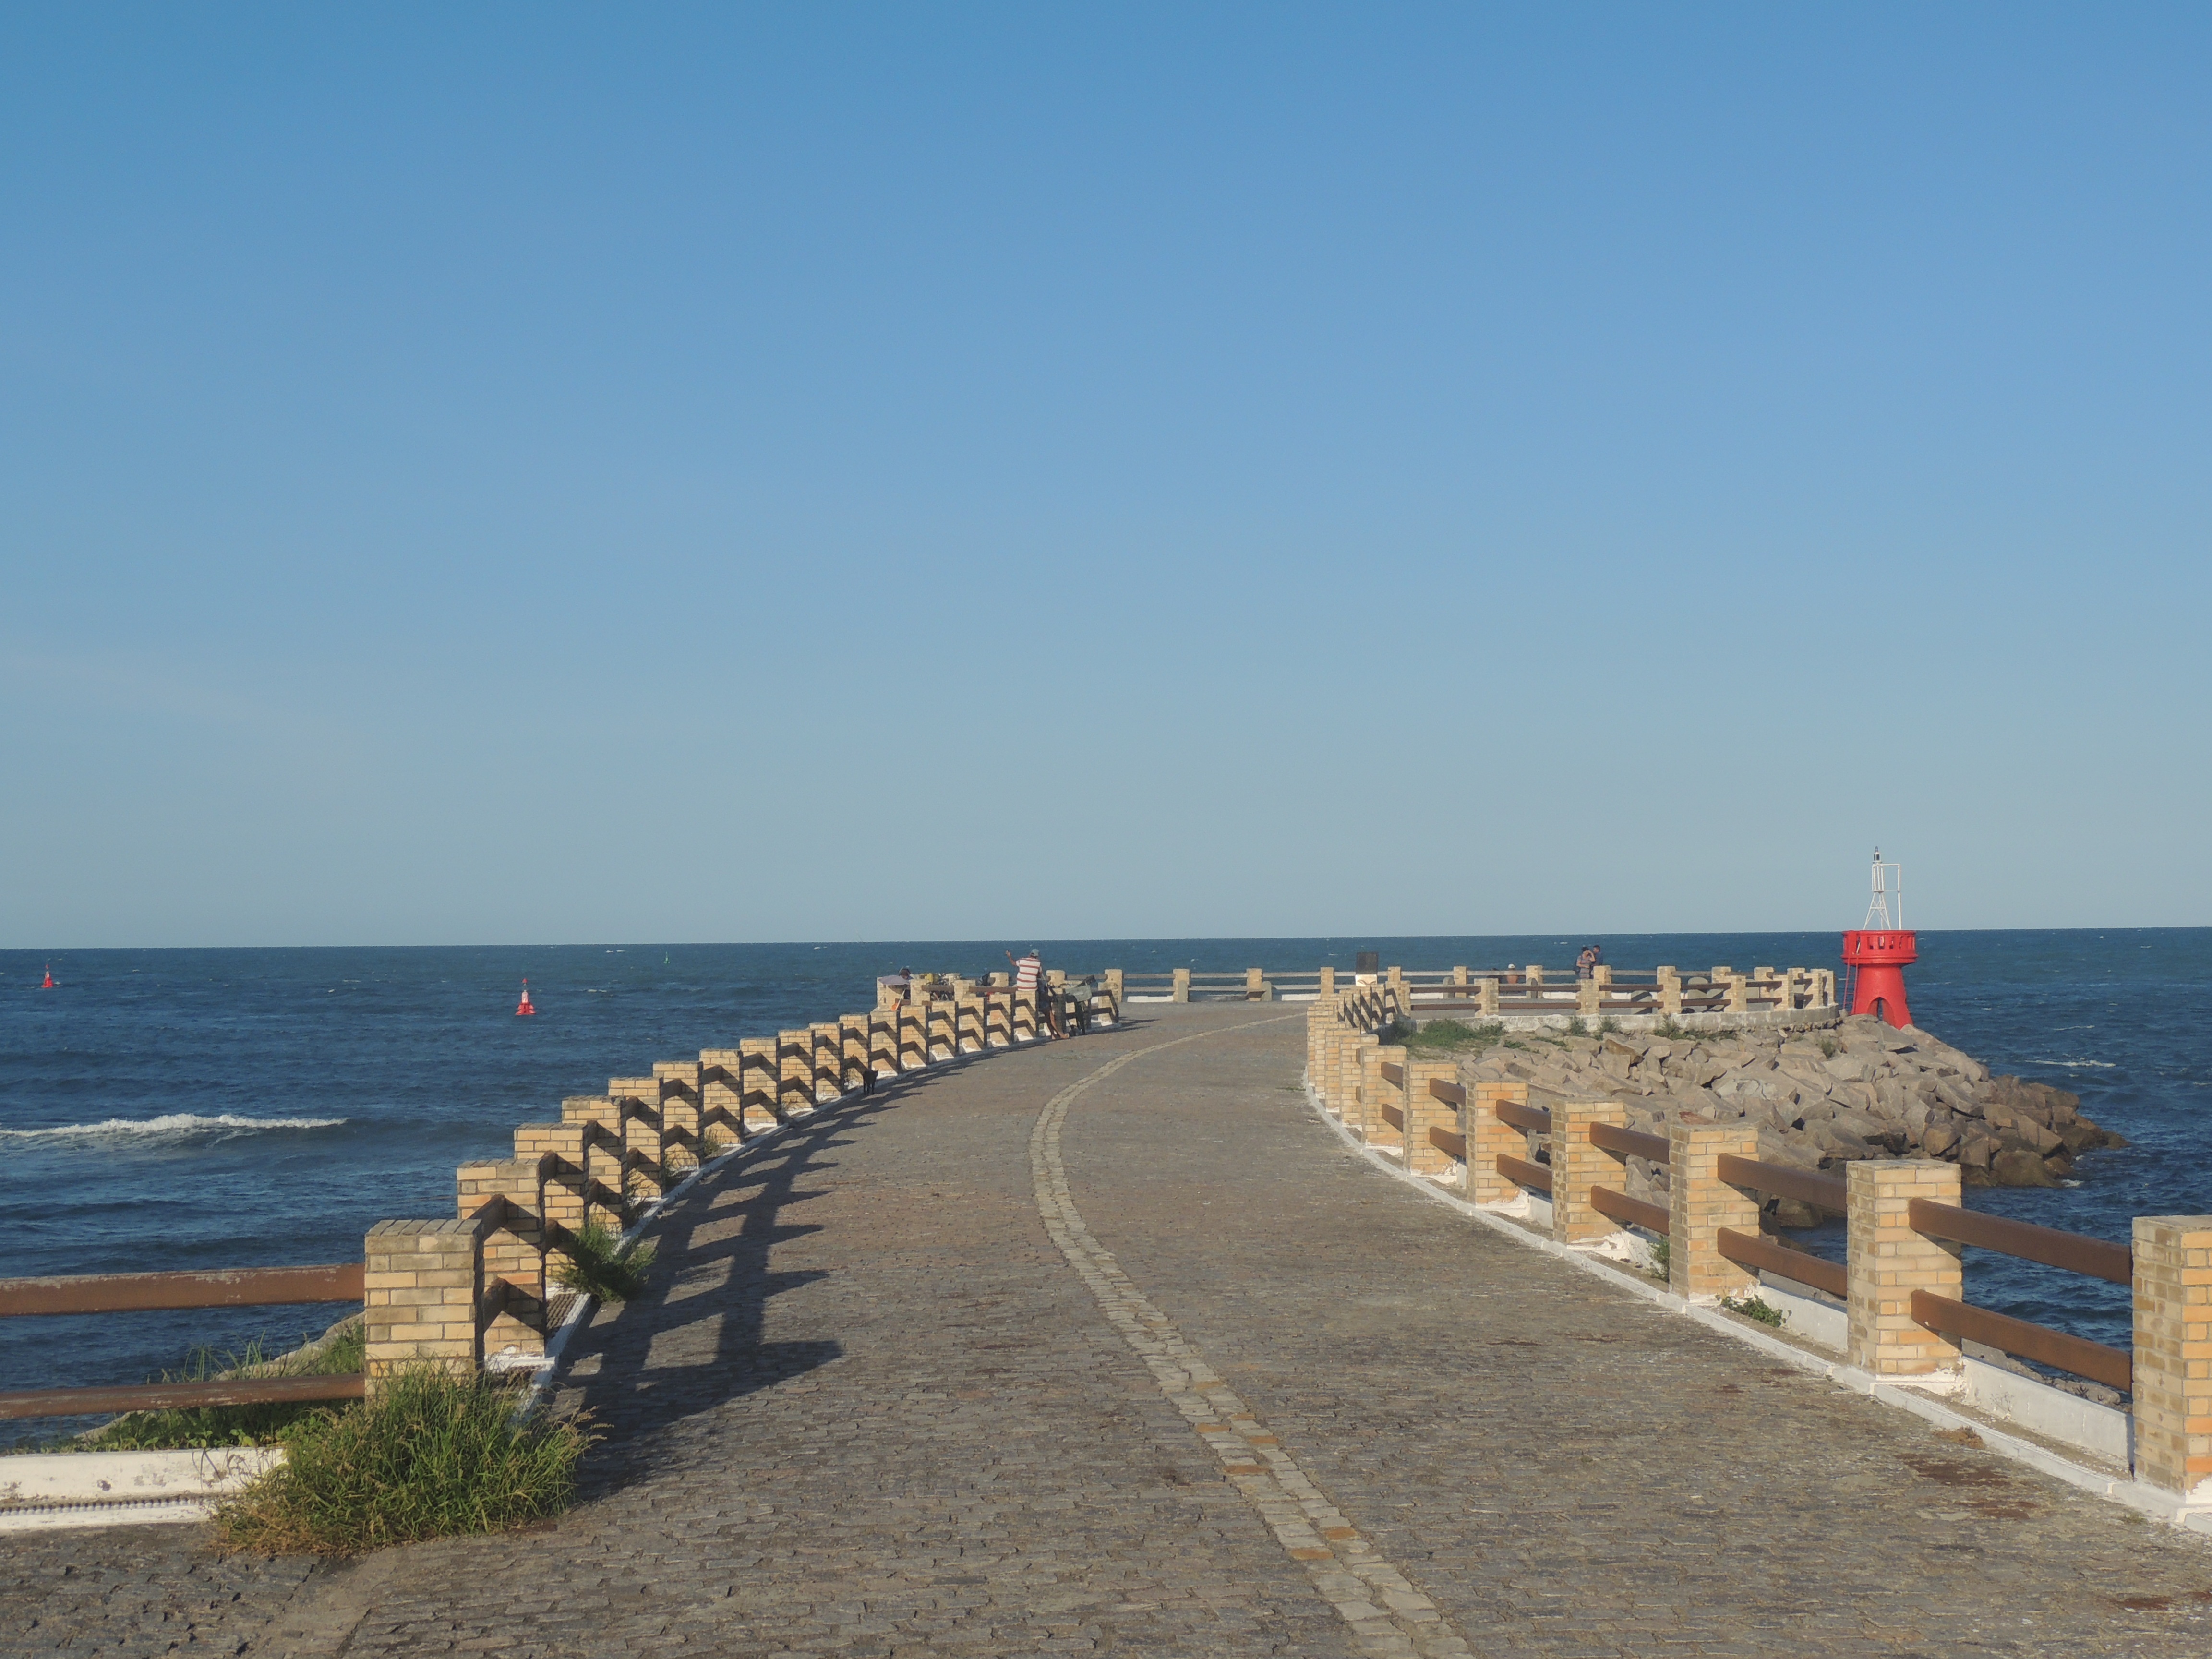
beach, sea, coast, sand, ocean, horizon, boardwalk, shore, pier, walkway, vacation, cliff, tower, bay, terrain, body of water, breakwater, cape